Adèle d'Affry

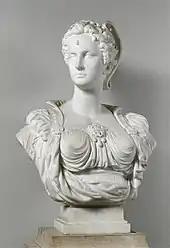
d'Affry's bust of "Bianca Capello" (1874)

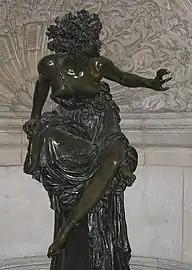
d'Affry's Pythia (1870) at the Paris Opera

In 1863, d'Affry exhibited three busts at the Paris Salon, marking a significant moment in her artistic career. After much hesitation, she chose to exhibit under the pseudonym "Marcello". Her works included "Bianca Cappello", the "Portrait of Count G. N ... [icolaÿ]", and the "portrait of the Duchess of San C ... [Esario]", a work in wax. Her work captured the attention of many, including Empress Eugénie. The success met by her "Bianca" gained the attention of the Empress, who invited her to participate in one of the famous Tuileries Mondays. d'Affry was then invited to the court and was able to meet Napoleon III, whom she greatly admired. Impressed by one of her pieces displayed at the Salon, Empress Eugénie commissioned her to make a portrait, further solidifying her reputation among elite circles. She gave marble a sense of life, imbuing her sculptures with vitality and emotion. This was evident in her bust of General Milans del Bosch, which showcases her skill in capturing both presence and personality in her work. Marcello exhibited "The Gorgon", a marble bust, in the 1865 Salon and she received the official order of a portrait of the Empress Eugénie, which was intended to decorate the throne room of the city hall of Paris. d'Affry produced four different versions of this bust.The bust of Empress Eugénie was a strong example of Marcello’s ability to portray power in a human and accessible fashion.